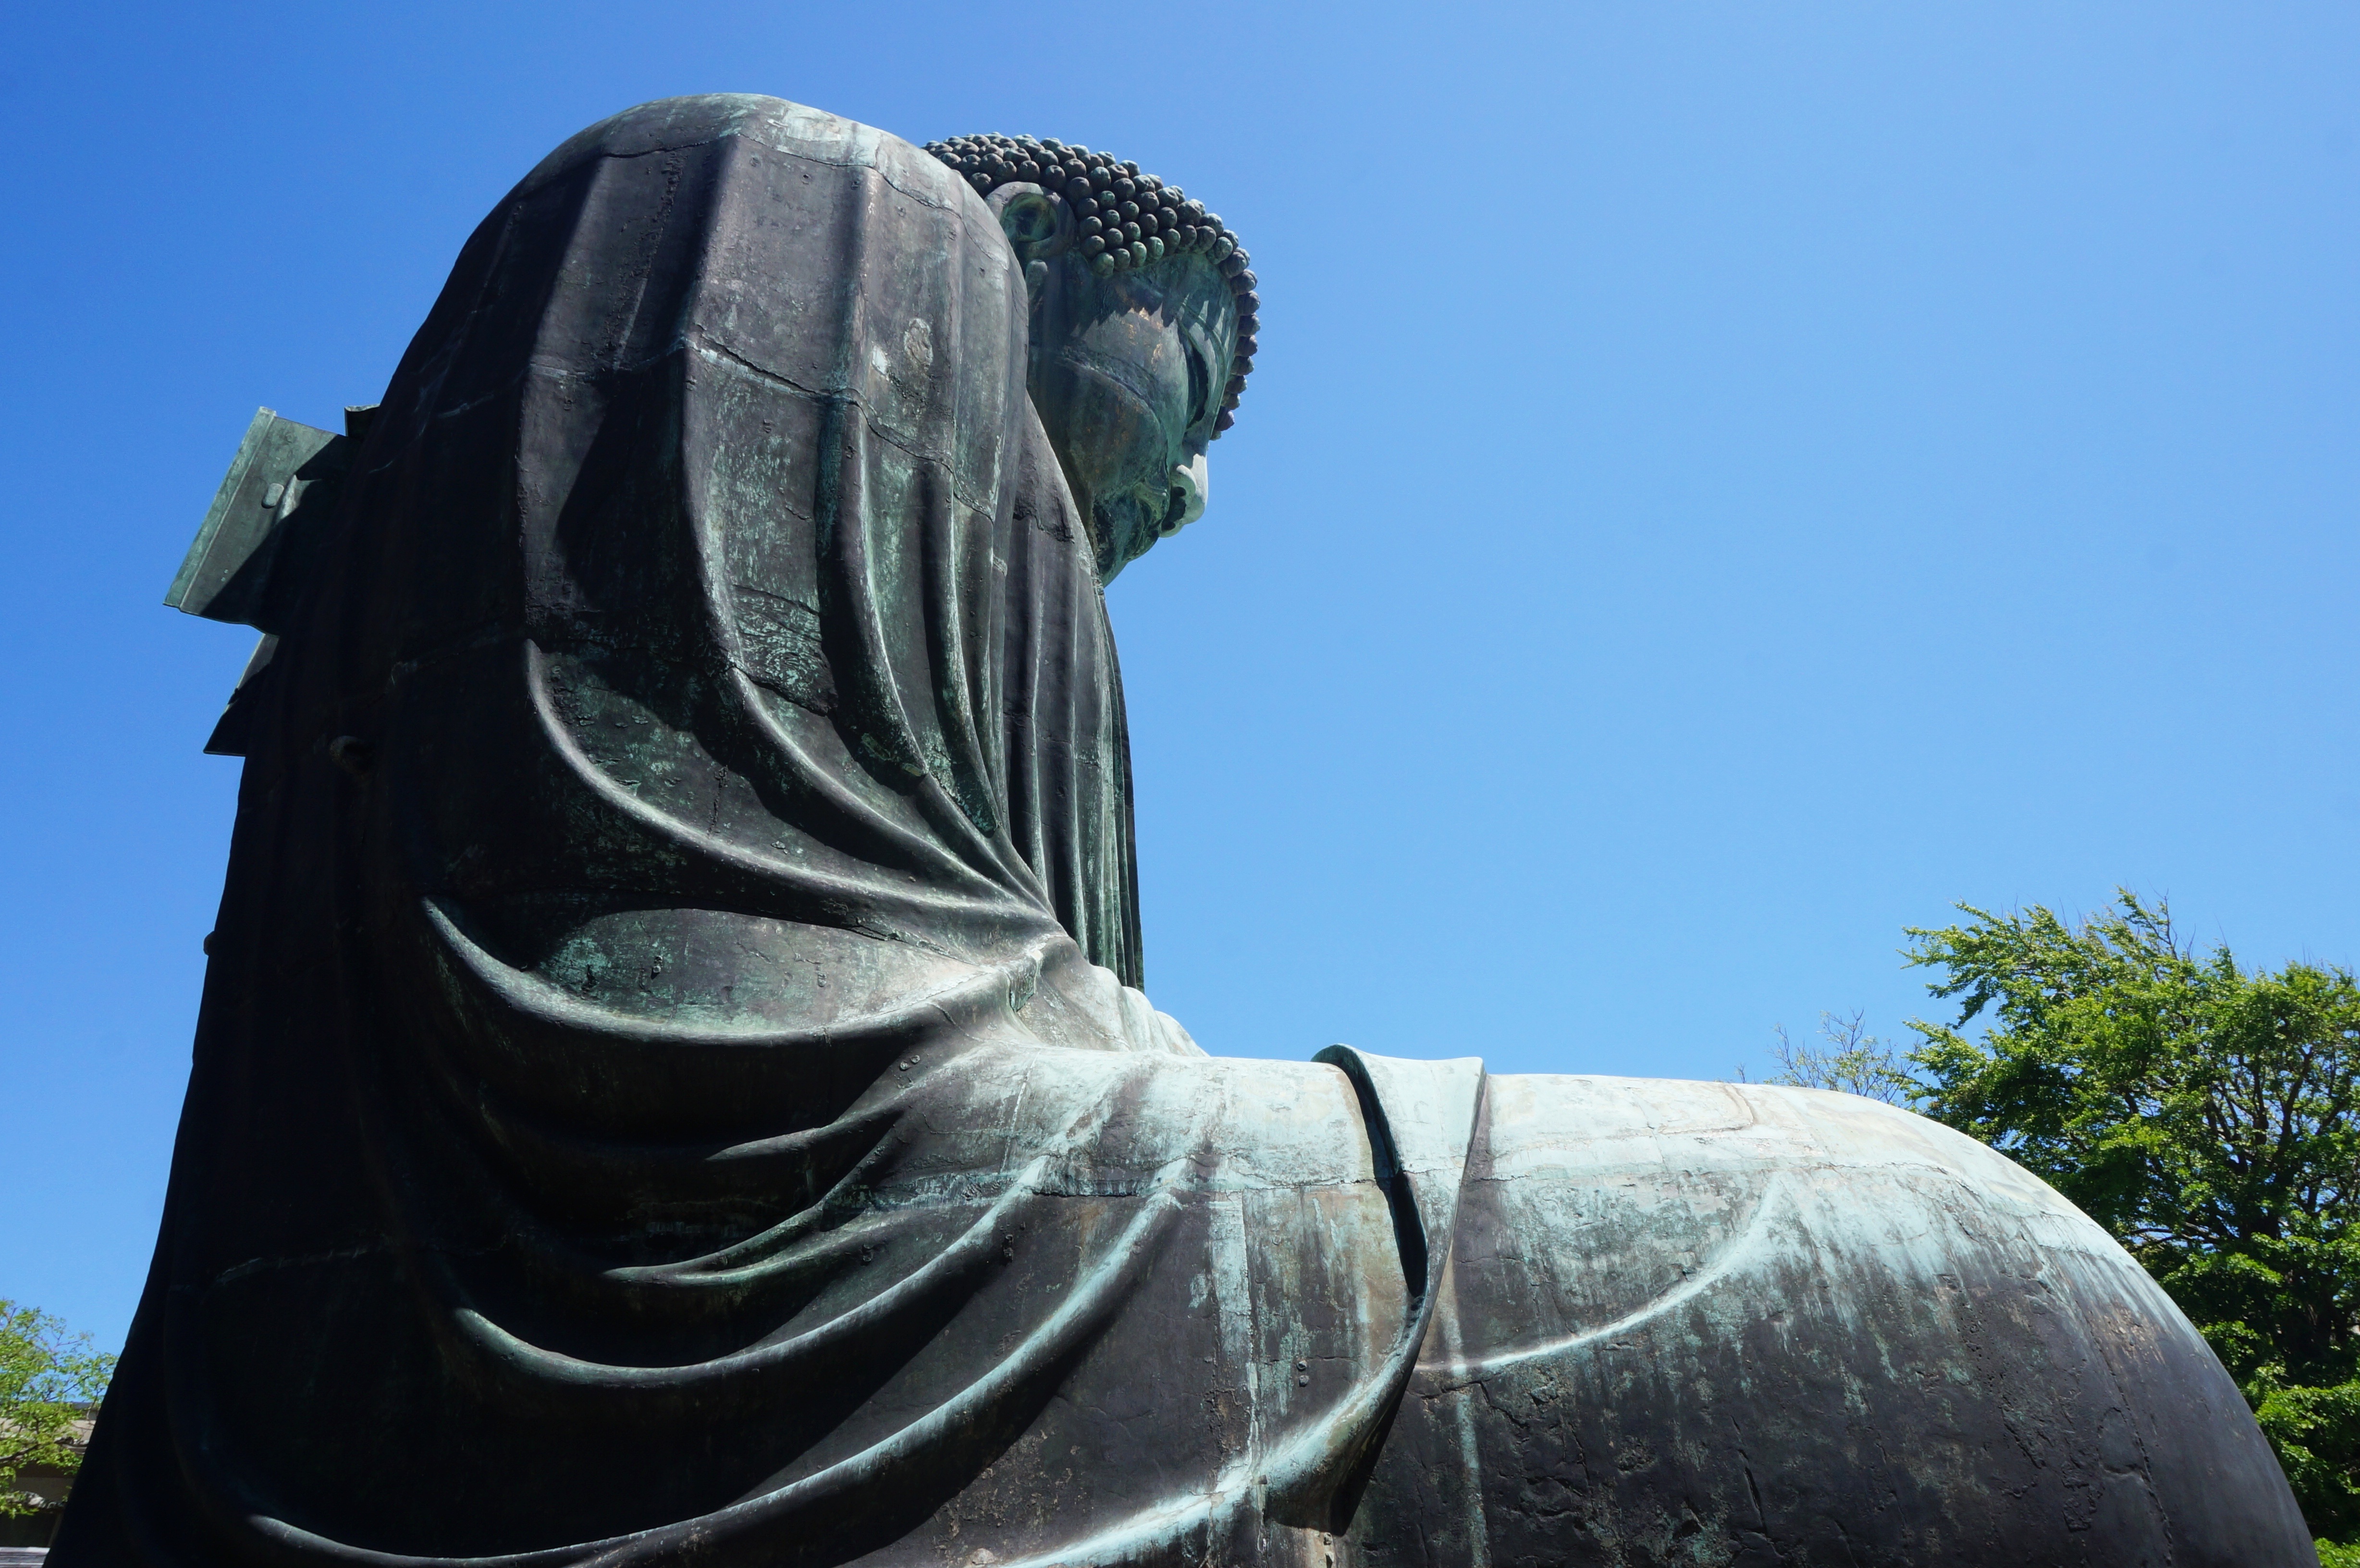
rock, monument, statue, religion, japan, sculpture, memorial, art, temple, buddha, kamakura